Memphis Italian Festival

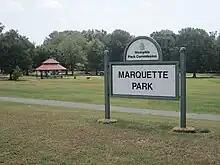
Marquette Park in Memphis, Tennessee

The Memphis Italian Festival is an annual event in Memphis, Tennessee held on the weekend after Memorial Day.